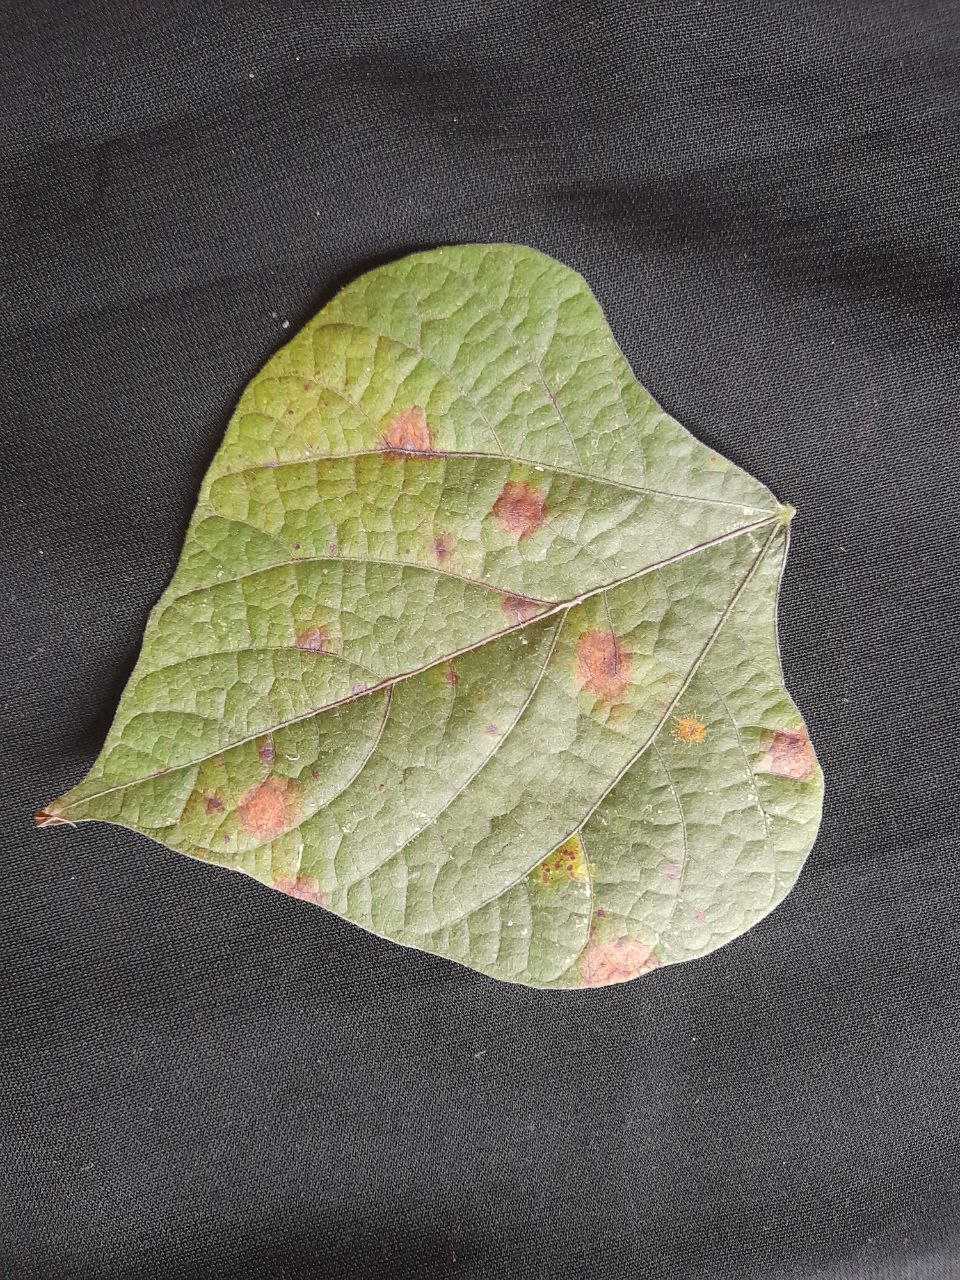
Crop: bean
Leaf condition: Rust